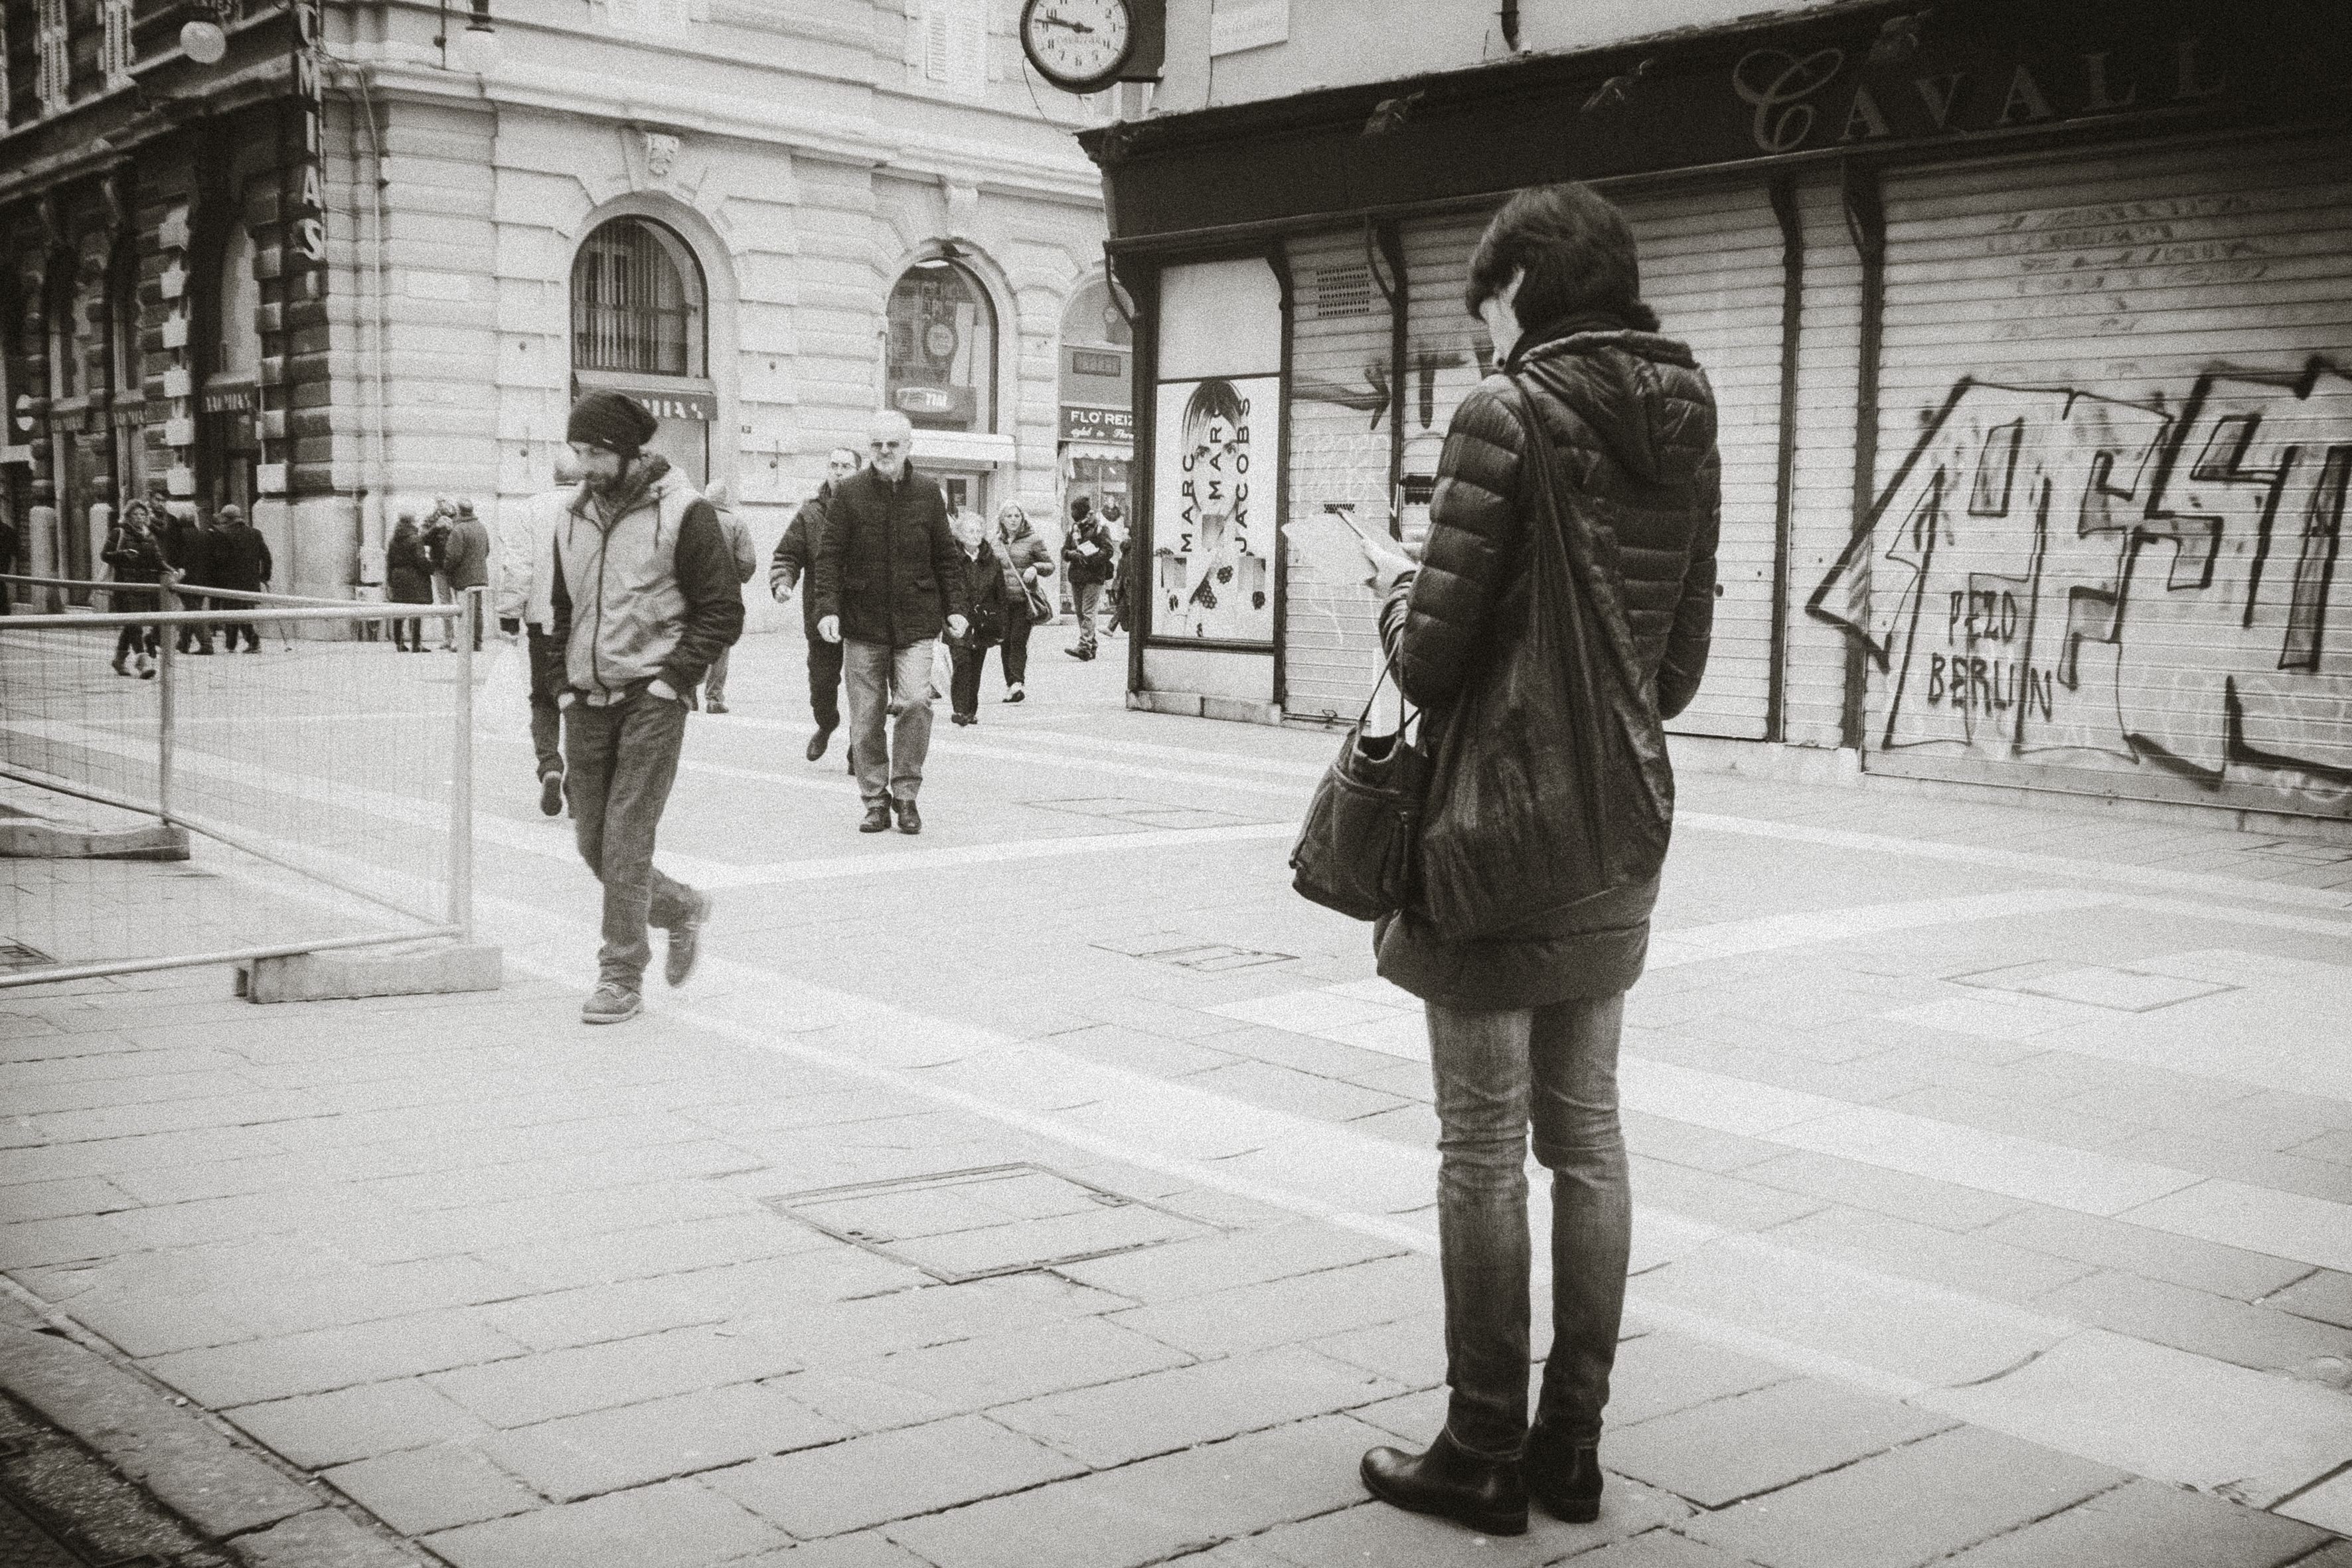
winter, road, white, street, photography, urban, travel, fujifilm, spring, italy, fashion, monochrome, bw, blackandwhite, blackwhite, art, temple, infrastructure, ngc, photograph, snapshot, image, it, fuji, fujixt1, fujix, noireblanc, friuliveneziagiulia, trieste